E. H. Carr

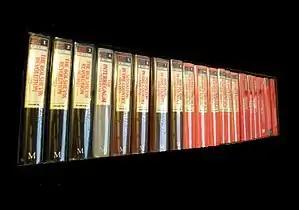
Carr's "History of Soviet Russia" runs to 14 volumes and has been extended into the 1930s by historian R. W. Davies and others.

After the war, Carr was a fellow and tutor in politics at Balliol College, Oxford, from 1953 to 1955, when he became a fellow of Trinity College, Cambridge, where he remained until his death in 1982. During this period he published most of "A History of Soviet Russia" as well as "What Is History?".